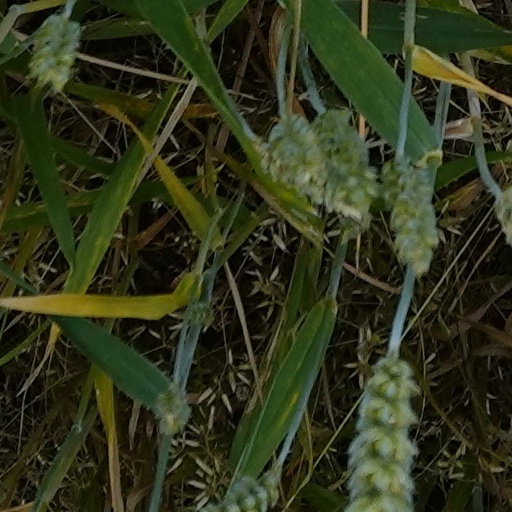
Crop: wheat